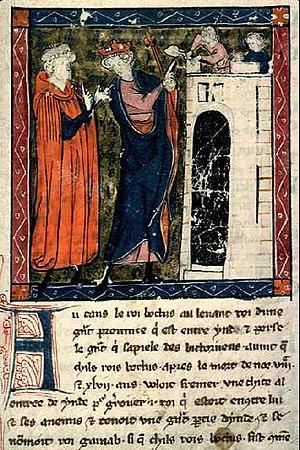
BML-Ms948 f. 99v - Boctus ordonnant la construction d'une ville et Sidrac le conseillant
Le Livre de Sydrac le philosophe, dit aussi Livre de la fontaine de toutes sciences, est une sorte de roman philosophique anonyme écrit en français entre 1270 et 1300, qui a rencontré un grand succès jusqu'au XVIᵉ siècle et a été traduit en plusieurs langues. Se présentant essentiellement comme un dialogue entre un roi nommé Boctus et un « philosophe » nommé Sydrac, le premier posant 1227 questions et le second y répondant, le texte est une encyclopédie de la culture populaire du Bas Moyen Âge.